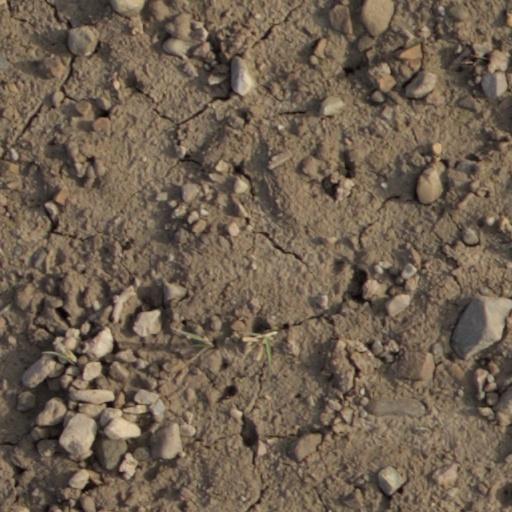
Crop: wheat